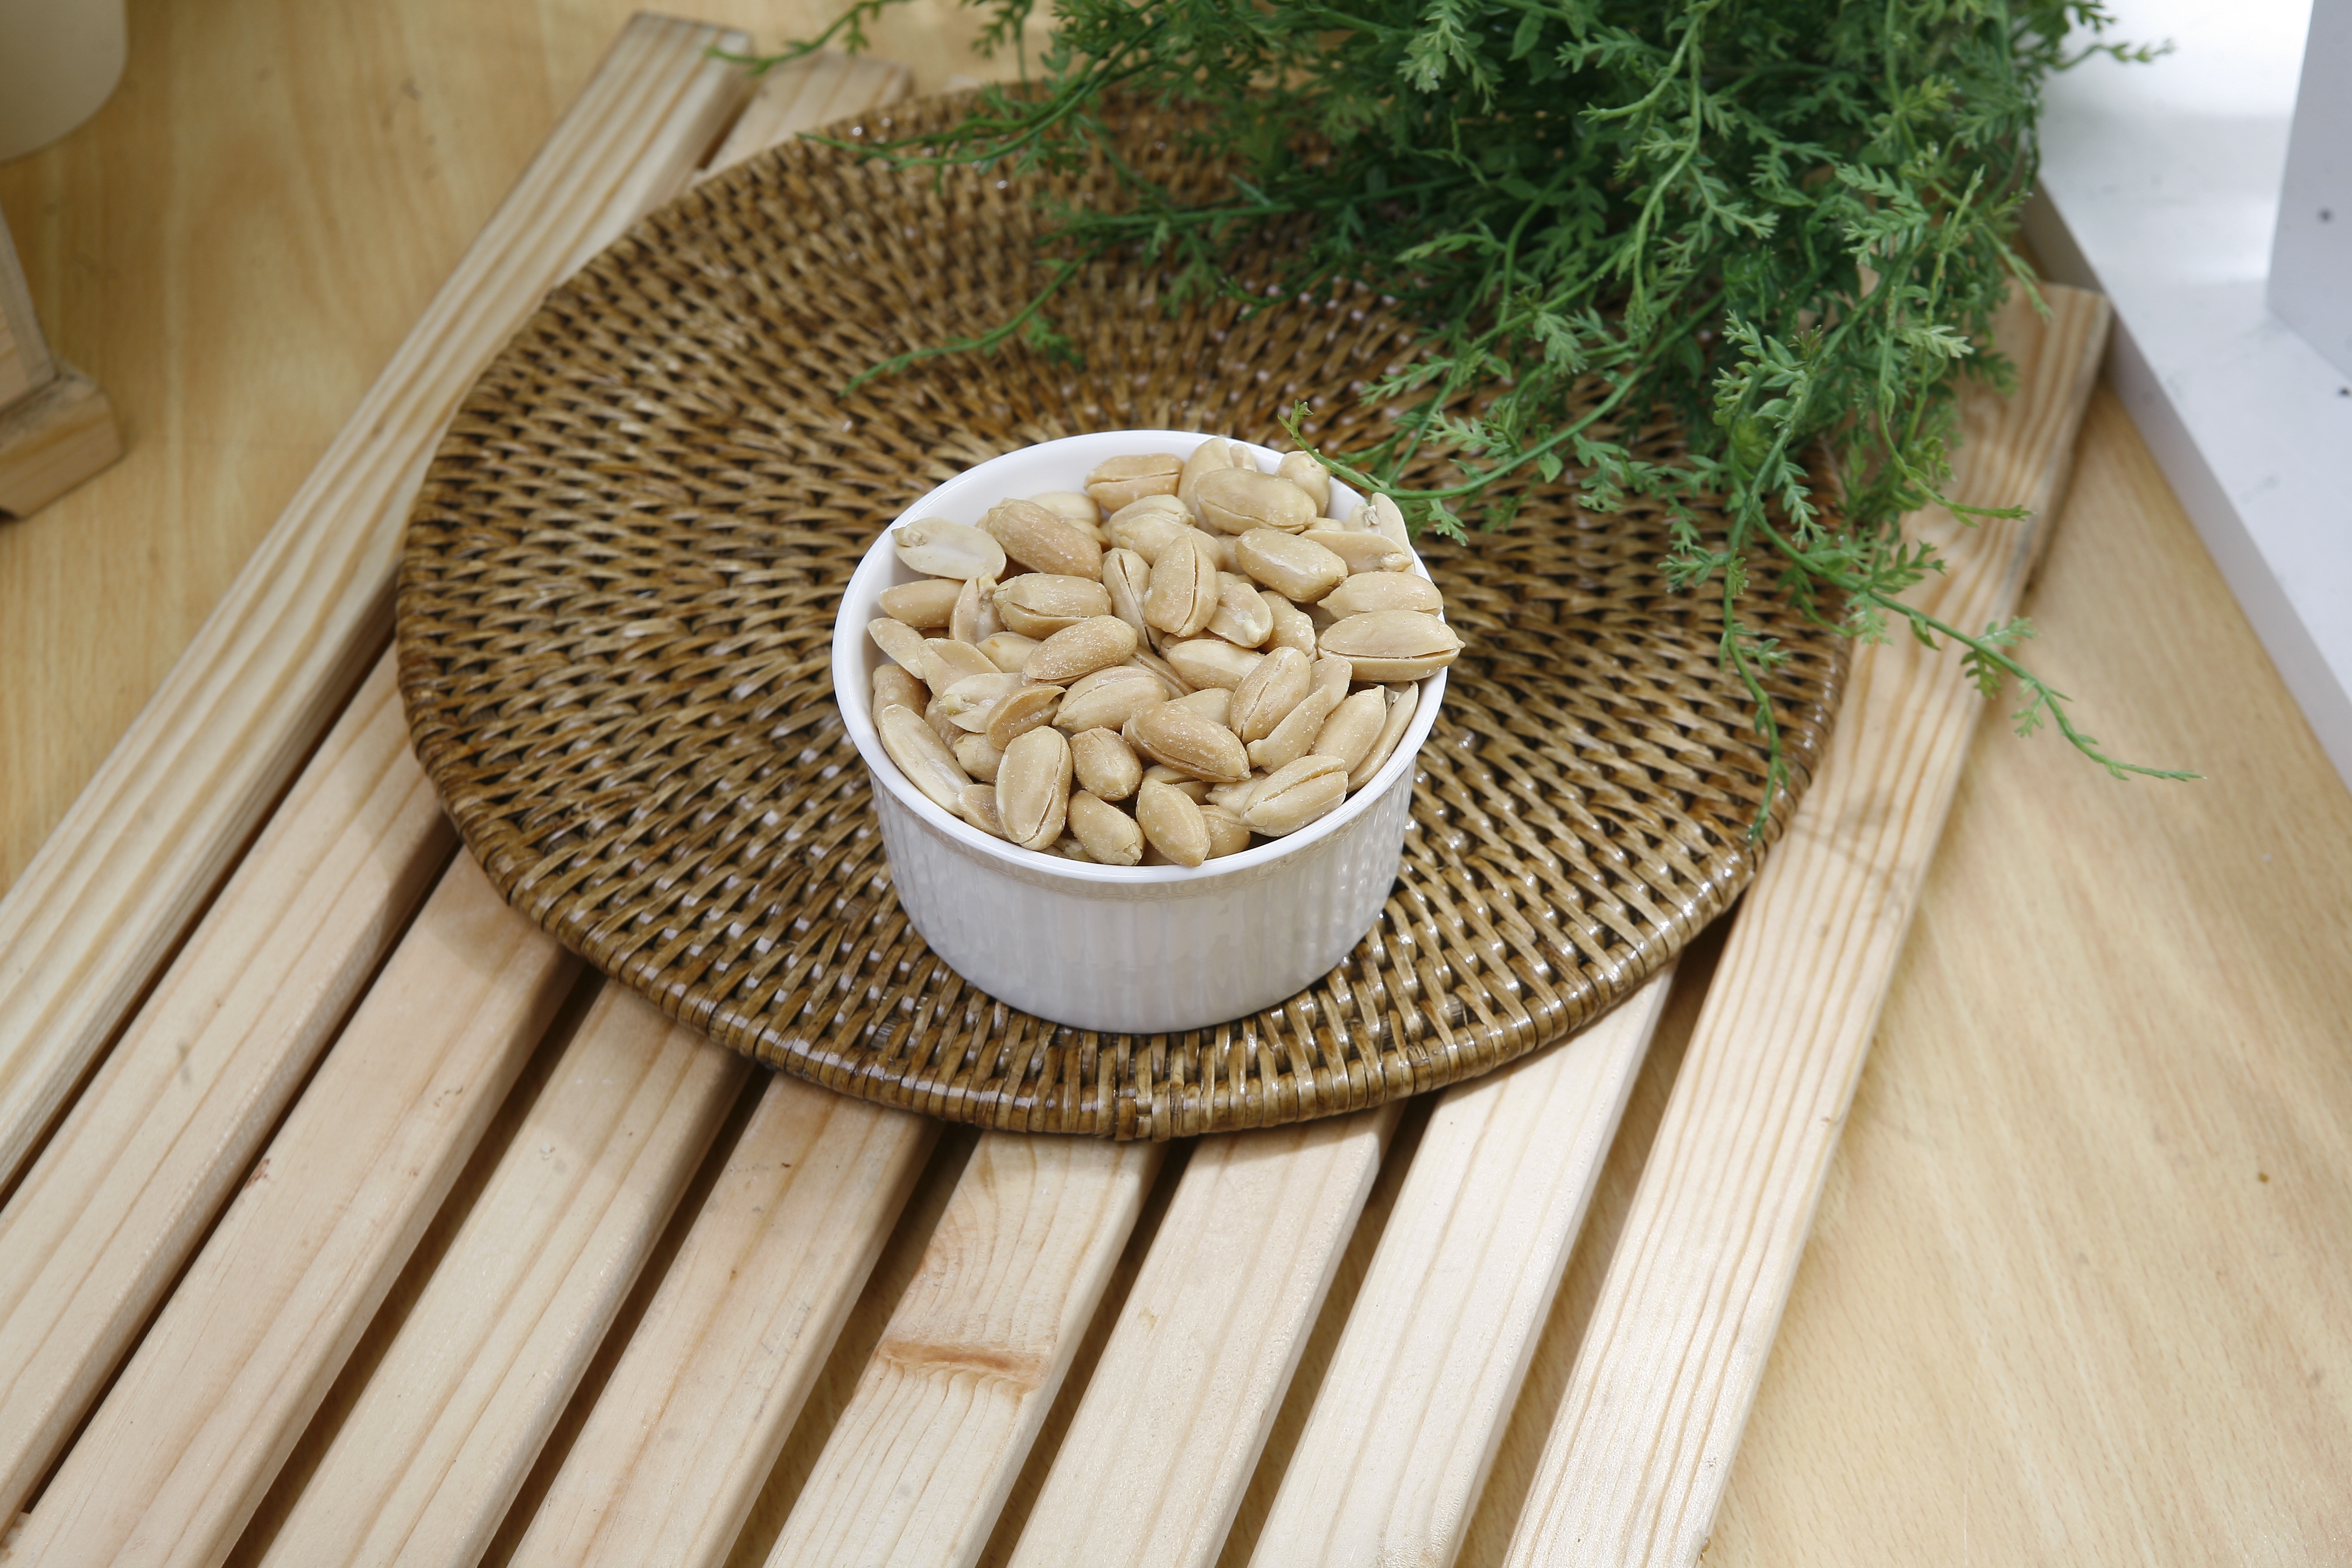
plant, dish, food, herb, produce, cuisine, peanut, flooring, flowering plant, grass family, land plant, seasoned peanuts